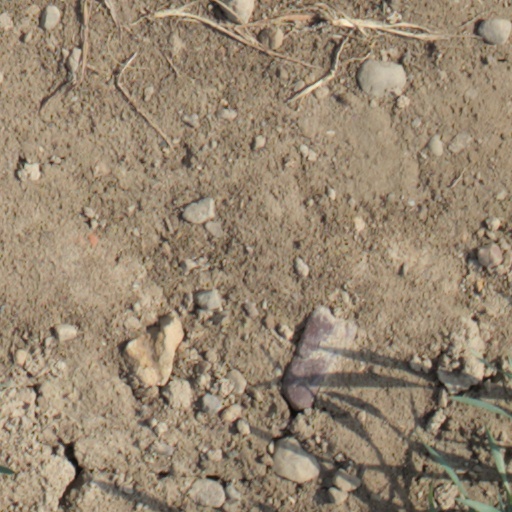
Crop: wheat